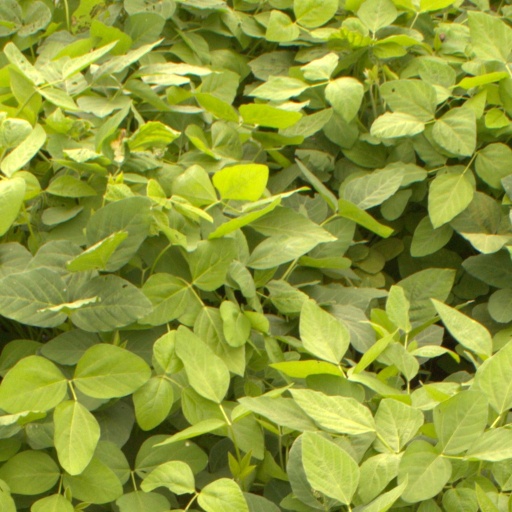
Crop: soybean